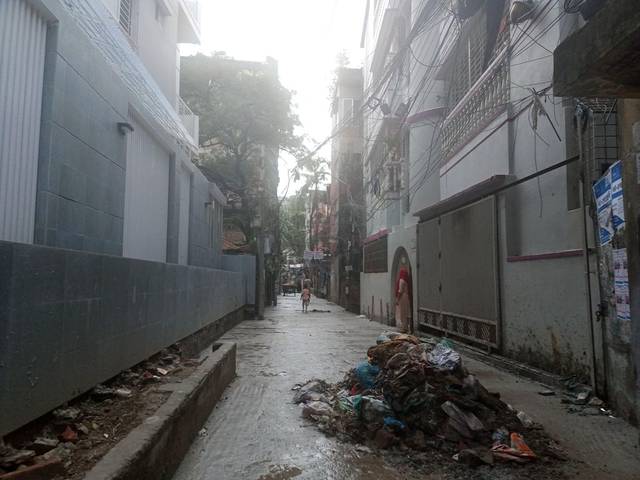
Region: Bangladesh
Coordinates: 23.772, 90.395